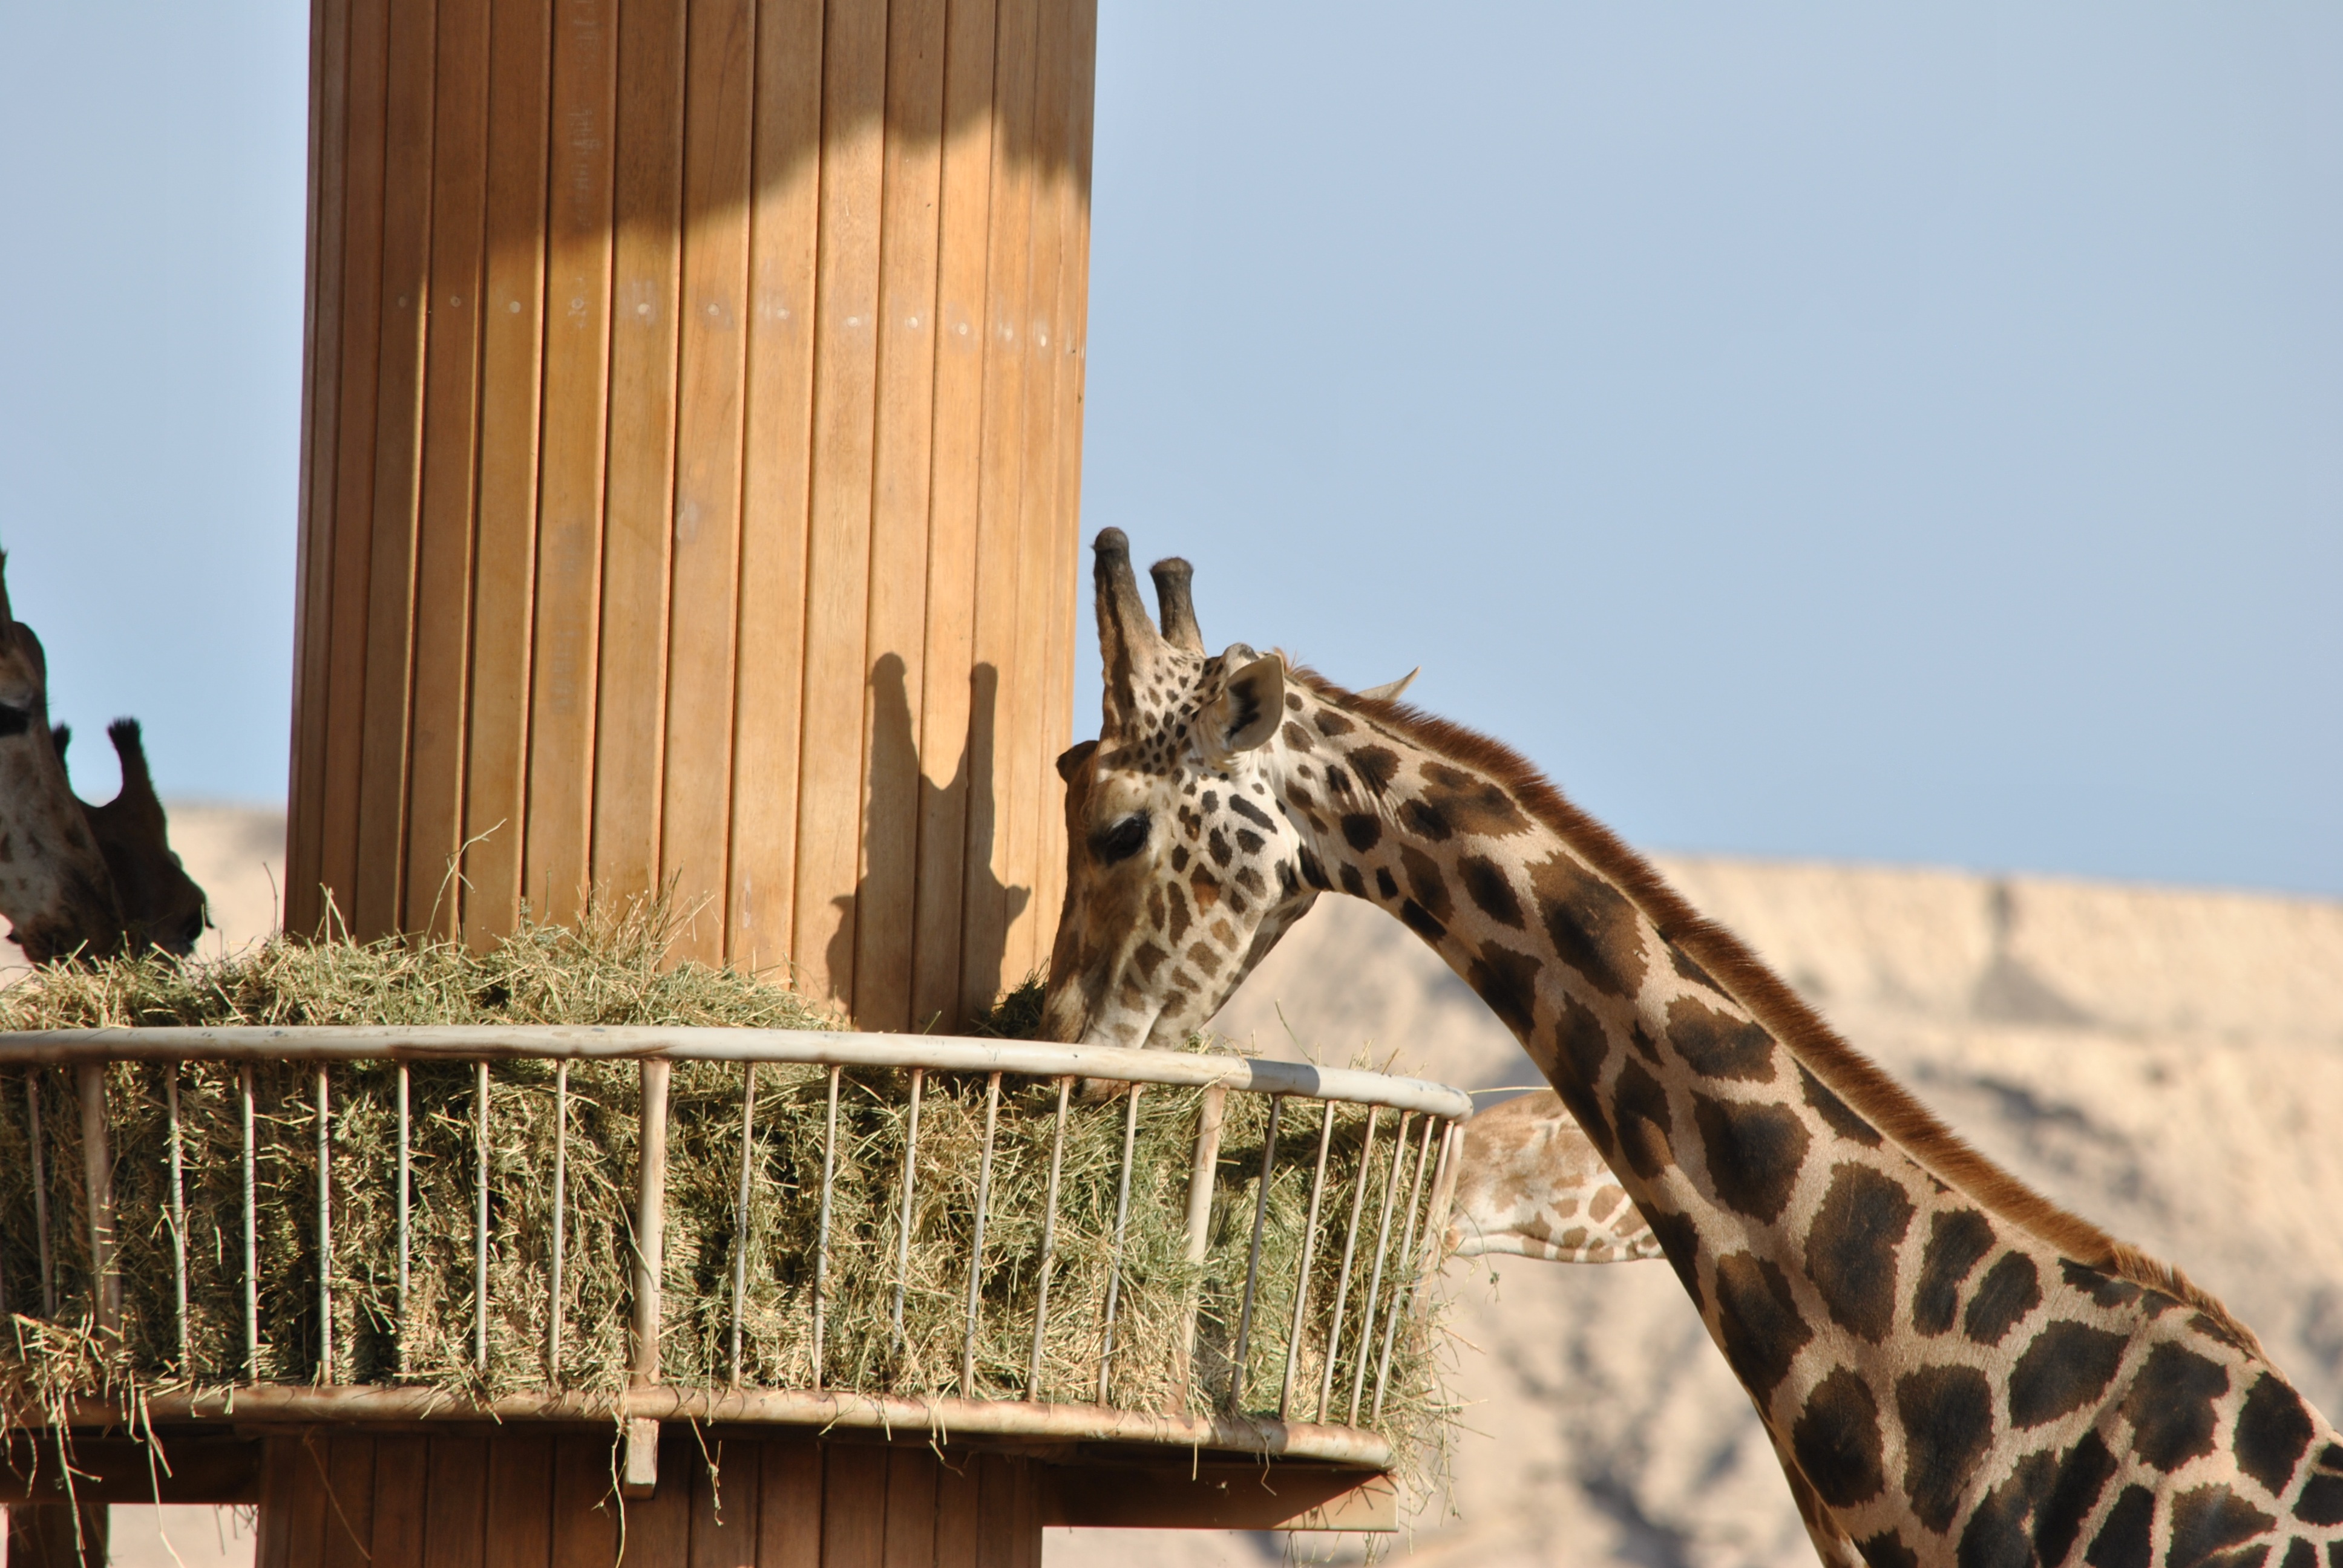
nature, hair, animal, wildlife, wild, zoo, africa, fauna, giraffe, spotted, savannah, animals, giraffes, safari, photographic, south africa, mantle, giraffidae, manto